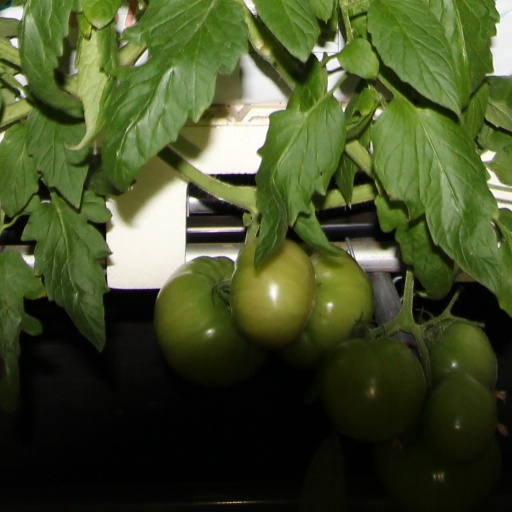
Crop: tomato